Method (2004 film)

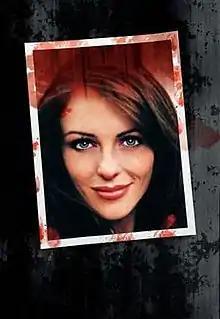

Method is a 2004 thriller film directed by Duncan Roy. The international co-production is a film within a film about a cast and crew who are in Romania to make a film about serial killer, Belle Gunness.